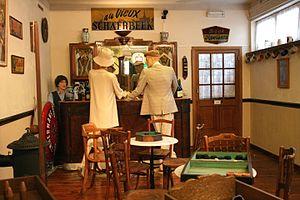
Musée Schaerbeekois de la Bière, avenue Louis Bertrand 33-35 ( Bruxelles ), Belgique
Le Musée schaerbeekois de la bière est un musée consacré aux bières belges.